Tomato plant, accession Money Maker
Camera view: bottom (45 deg); turntable rotation: 210 degrees
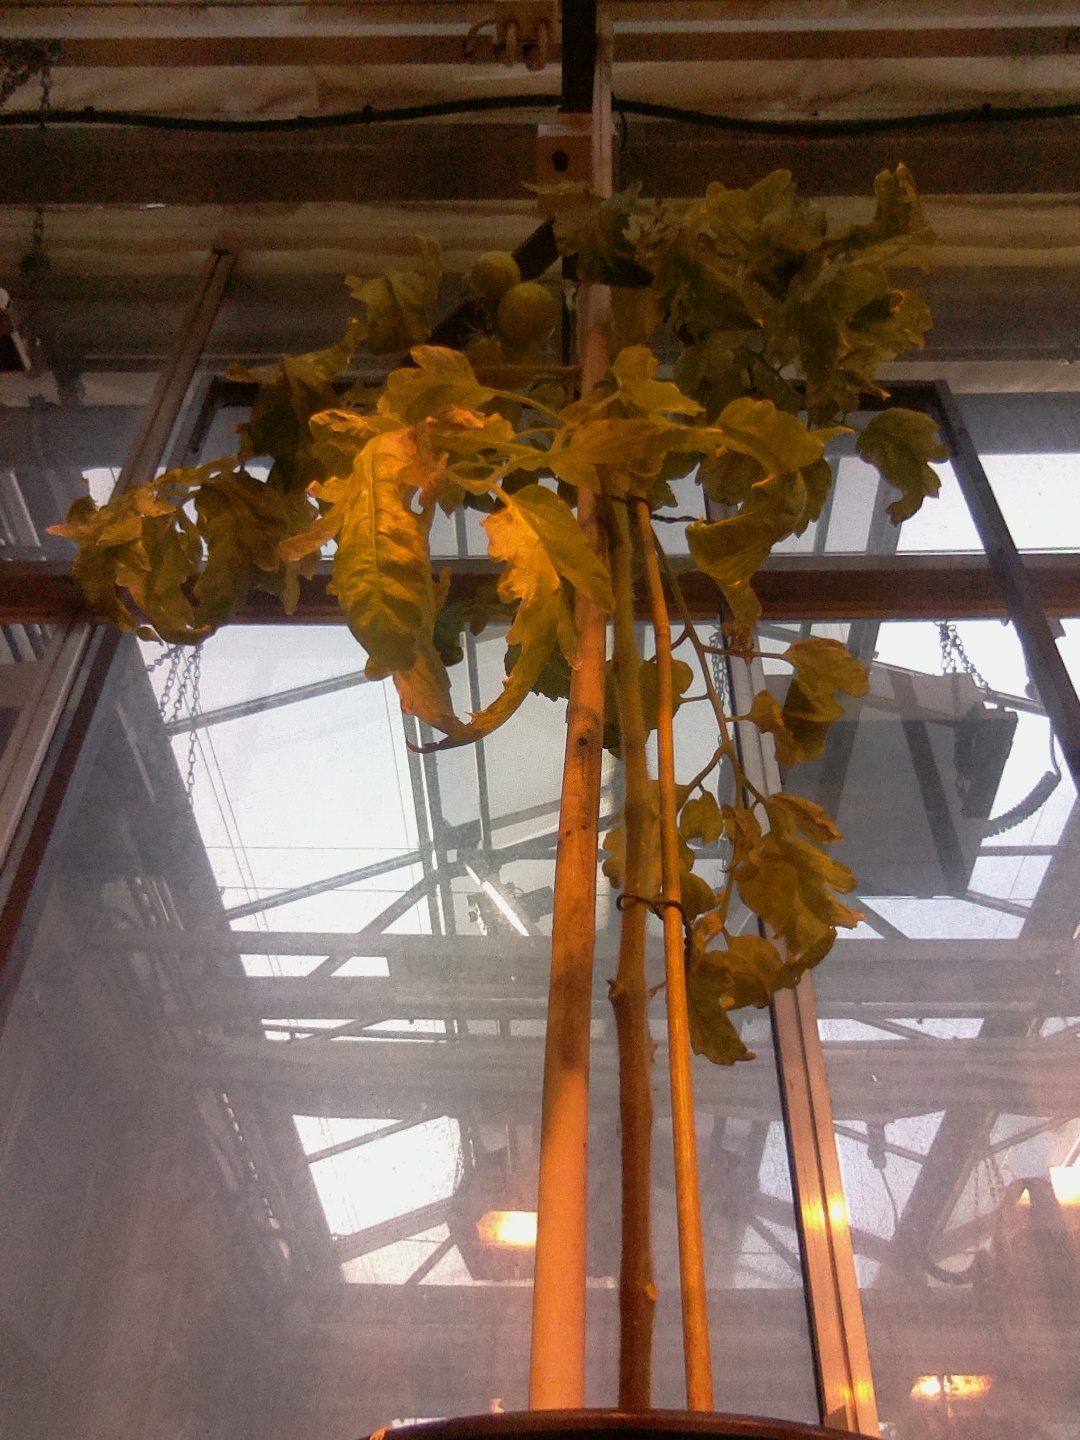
BBCH growth stage 79: 90% -100% of final fruit size